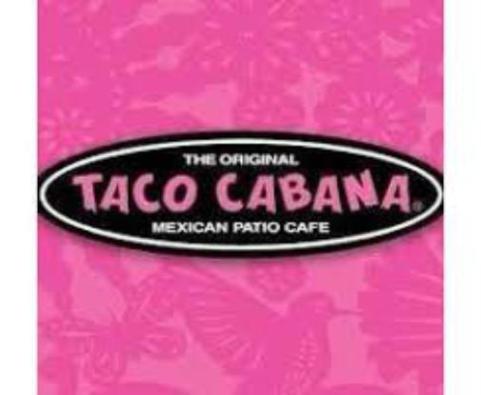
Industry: Food